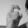
ASL letter: X